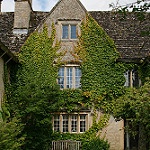
Label: buildings